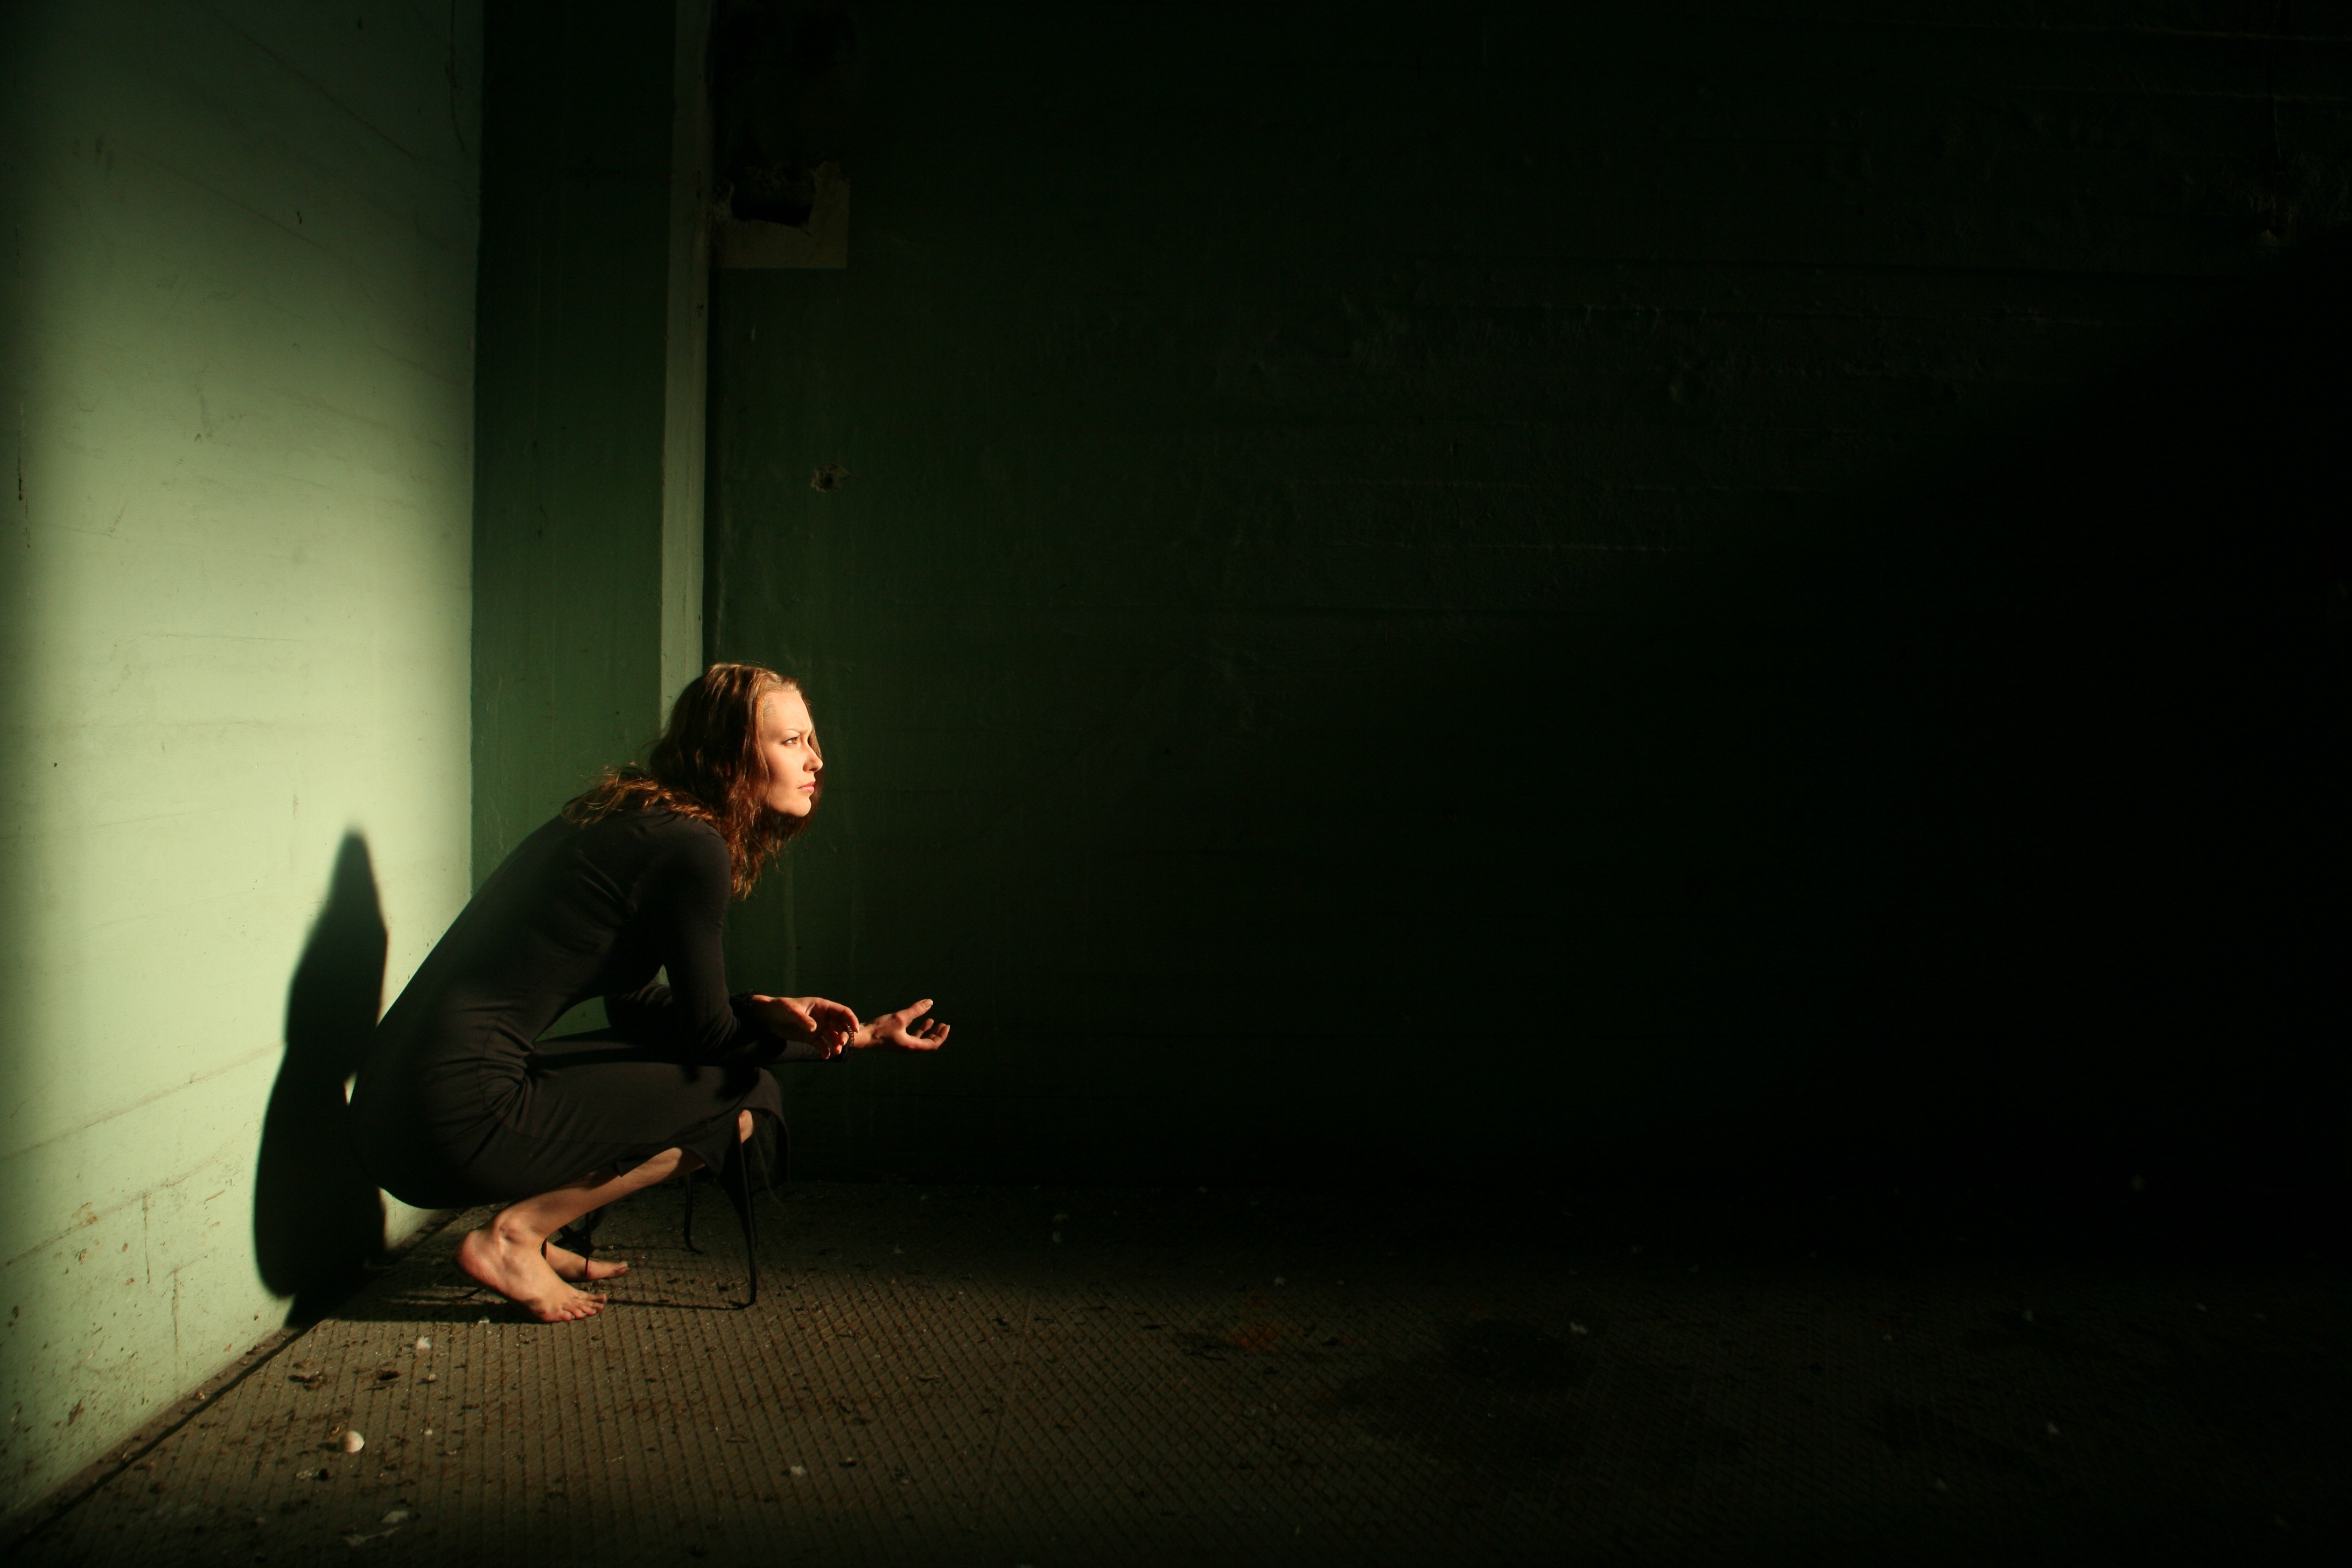
light, girl, woman, night, alone, dark, darkness, black, performance art, midnight, evil, screenshot, possessed